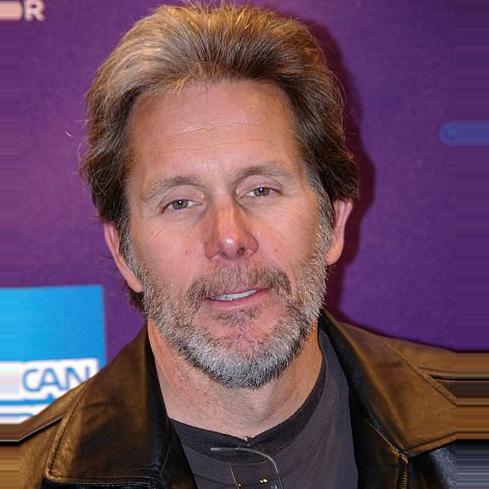
Age: 54